Boys and Girls (Pixie Lott song)

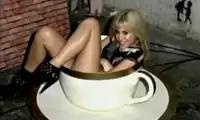
Lott in a human-sized teacup in the music video.

The music video for the song was directed by Diane Martel. Filming was completed on 13 June 2009. Lott described the video during an interview for Paul Lester of "The Guardian": "It's got a crazy house-party vibe. There were loads of interesting extras, weird indie boys and rude-boy gangstas. It's got a dance routine. It's unusual for a British performer to do singing and dancing, but it's important if you're a pop star to do everything." Lott is described as "a cool B-Girl 2009 surrounded by a crazy house party in full swing", in publicity materials for the video.